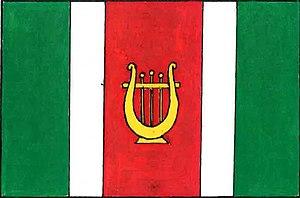
Vysoká u Příbramě est une commune du district de Příbram, dans la région de Bohême-Centrale, en République tchèque. Sa population s'élevait à 349 habitants en 2020.